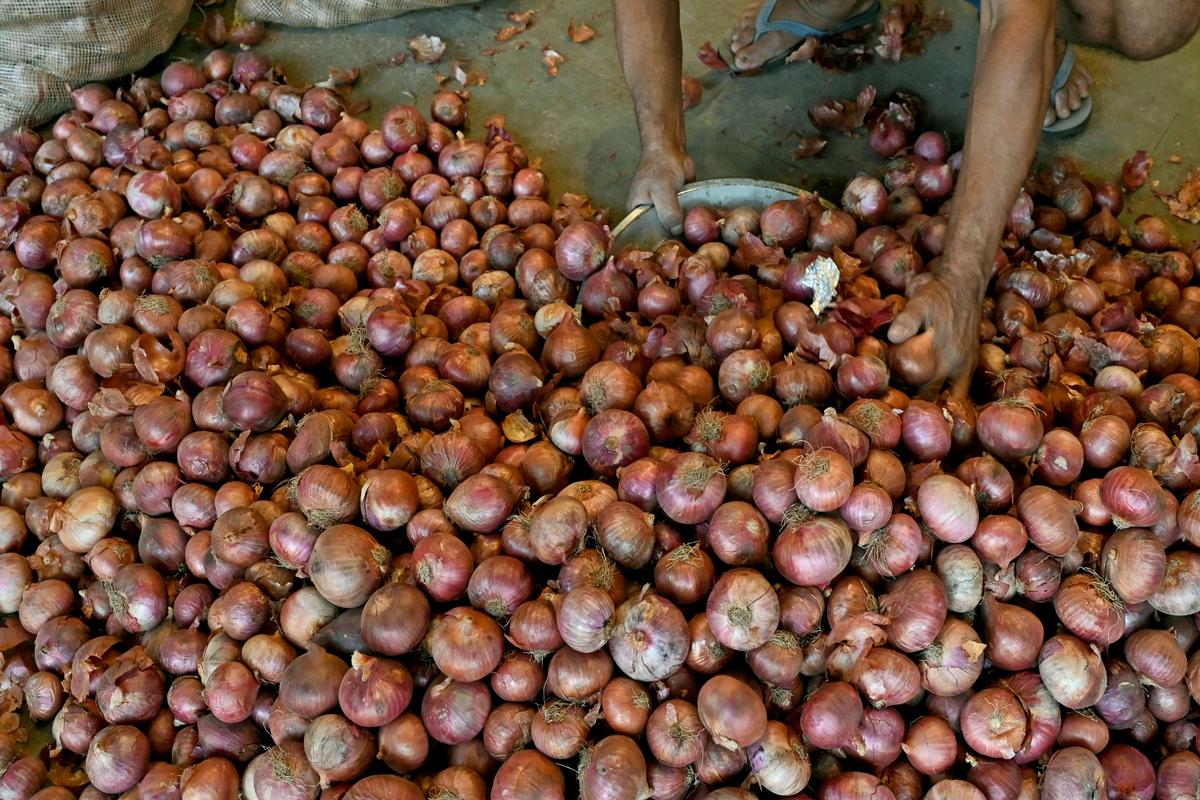
Mimea midogo iliyopandwa shambani, imechipuka .Kando ya mimea, kuna mifereji ambayo imetiwa ili kunyunyiza maji. Mbele kabisa, kuna miti ya ndizi ambayo imepandwa na kunawiri vizuri. Kunaonekana kuwa na wakulima wawili waliosimama pembeni mwa shamba.